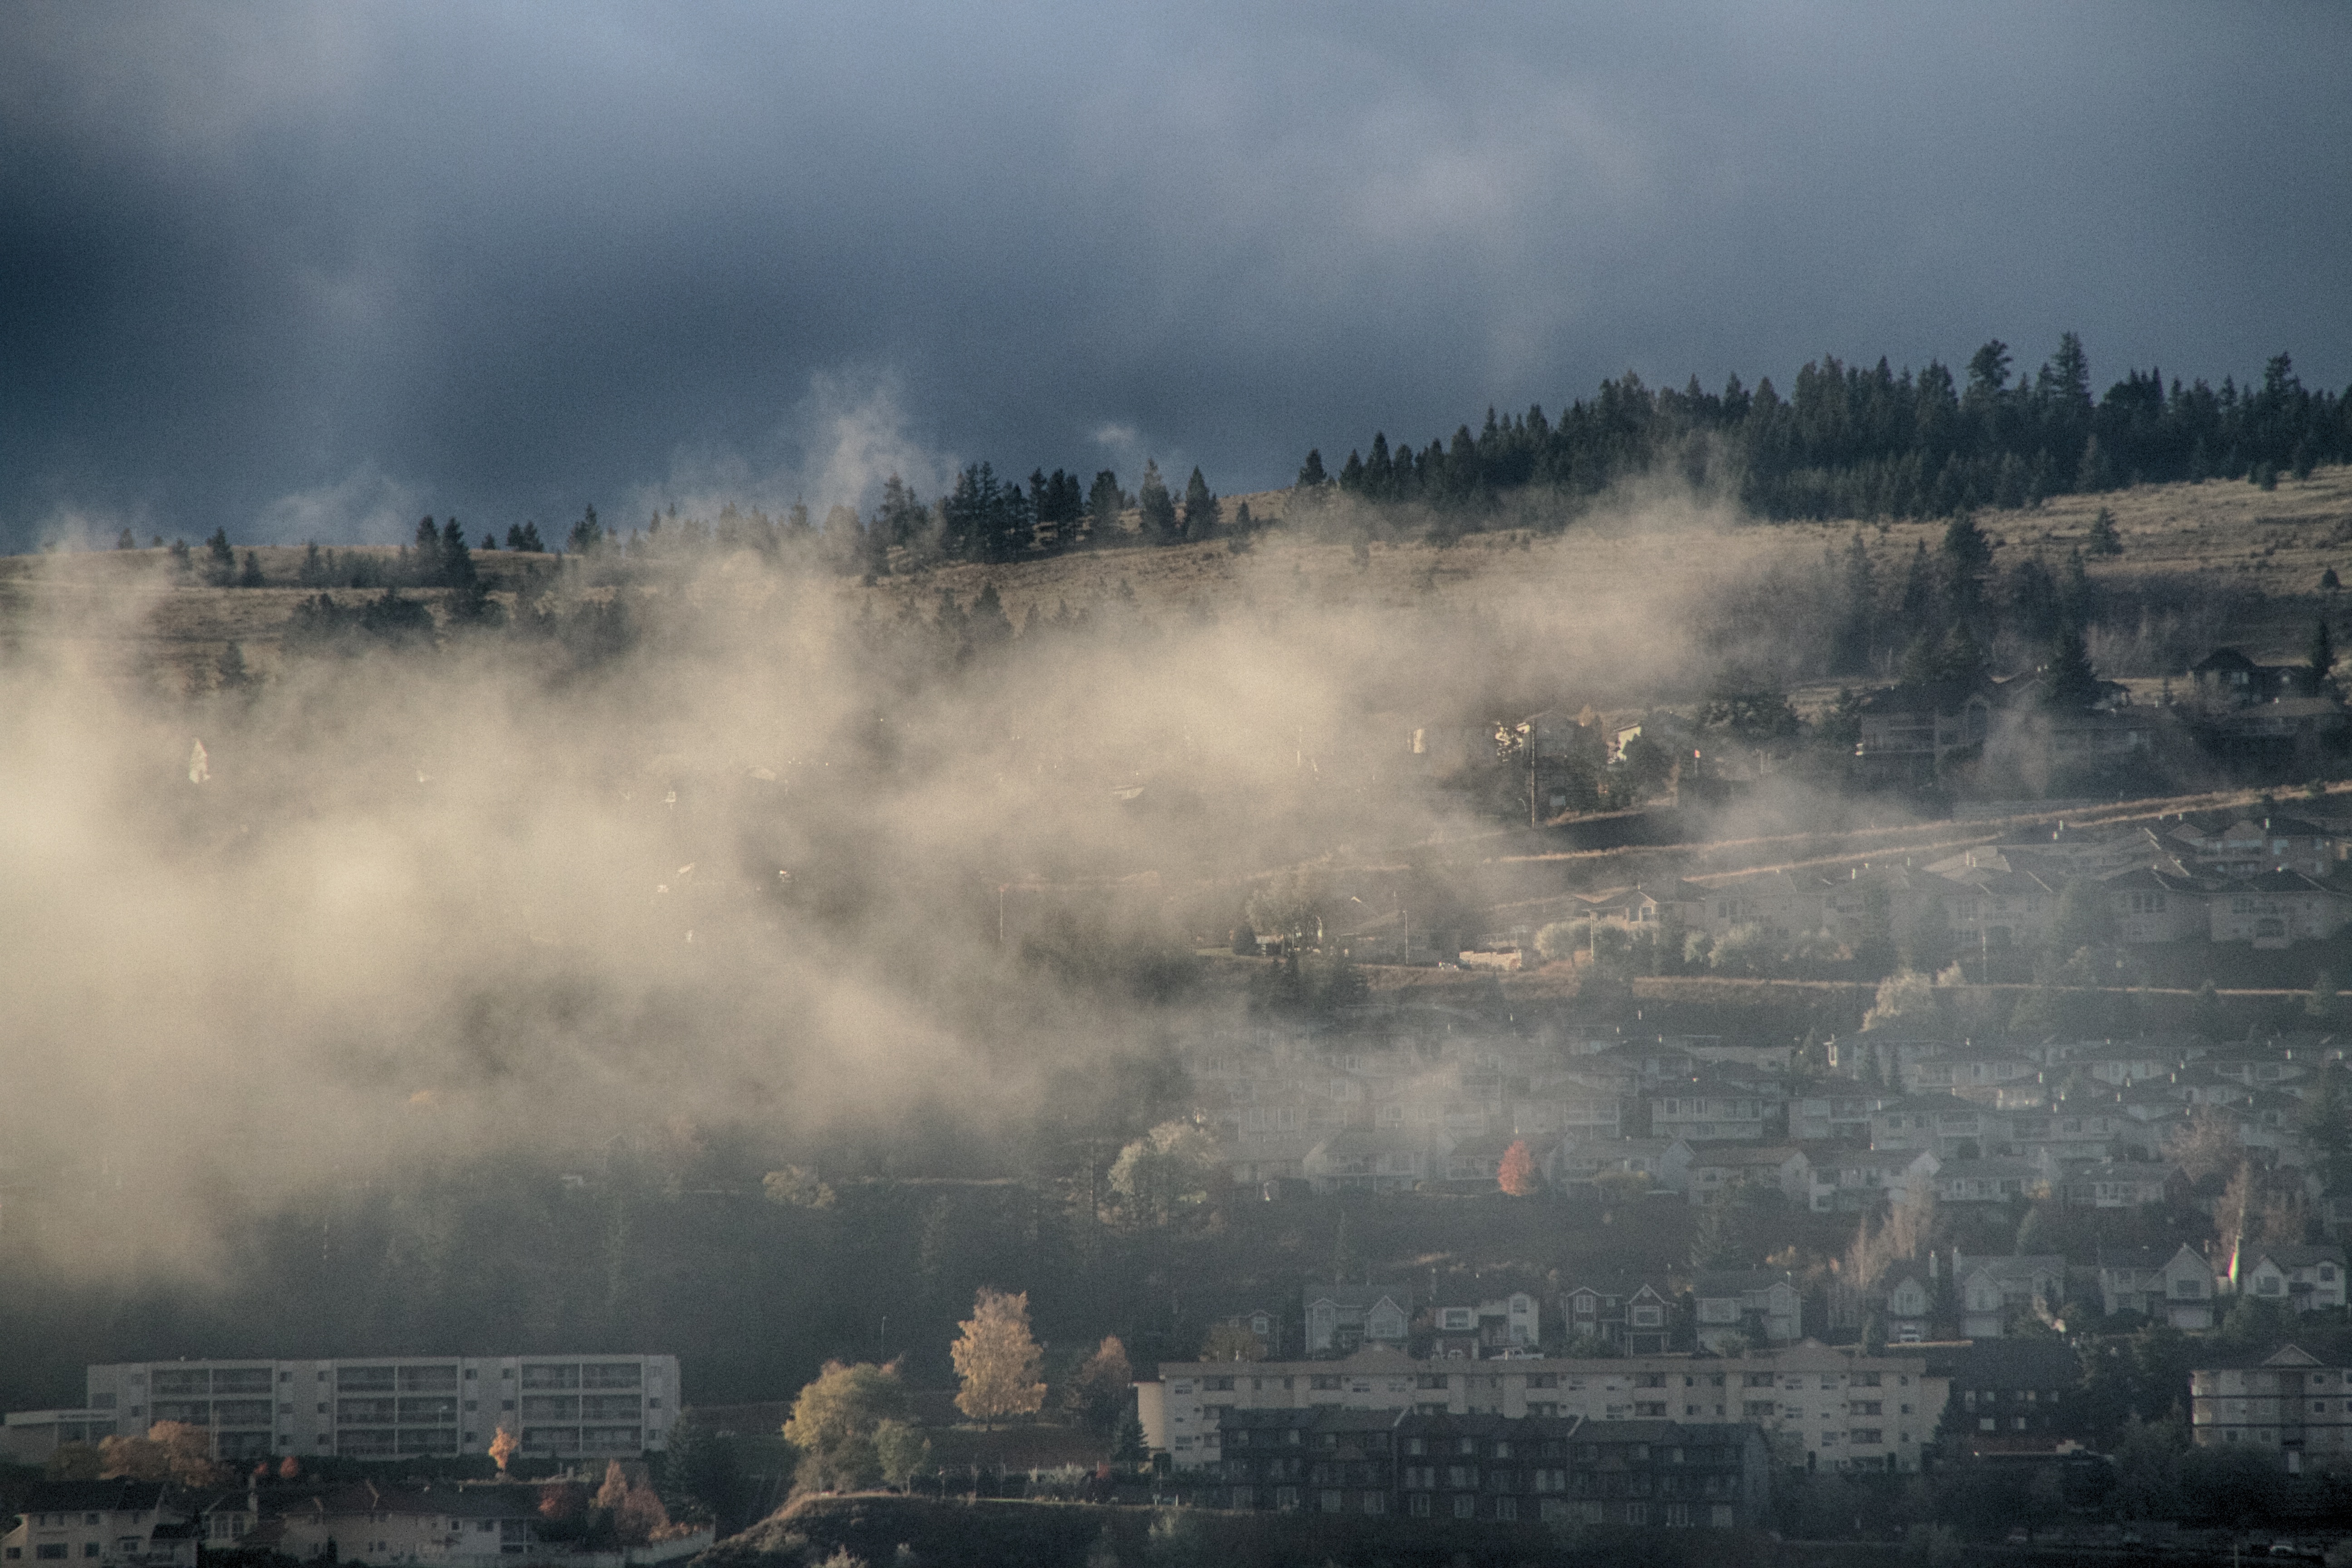
snow, cloud, sky, fog, mist, skyline, sunlight, morning, dawn, atmosphere, cityscape, dusk, evening, reflection, weather, haze, meteorological phenomenon, atmospheric phenomenon, atmosphere of earth